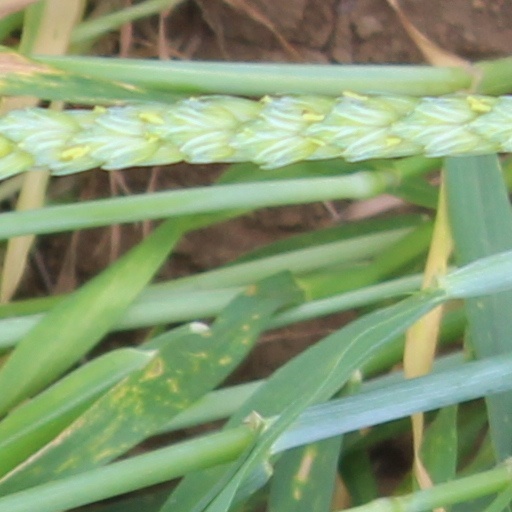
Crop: wheat